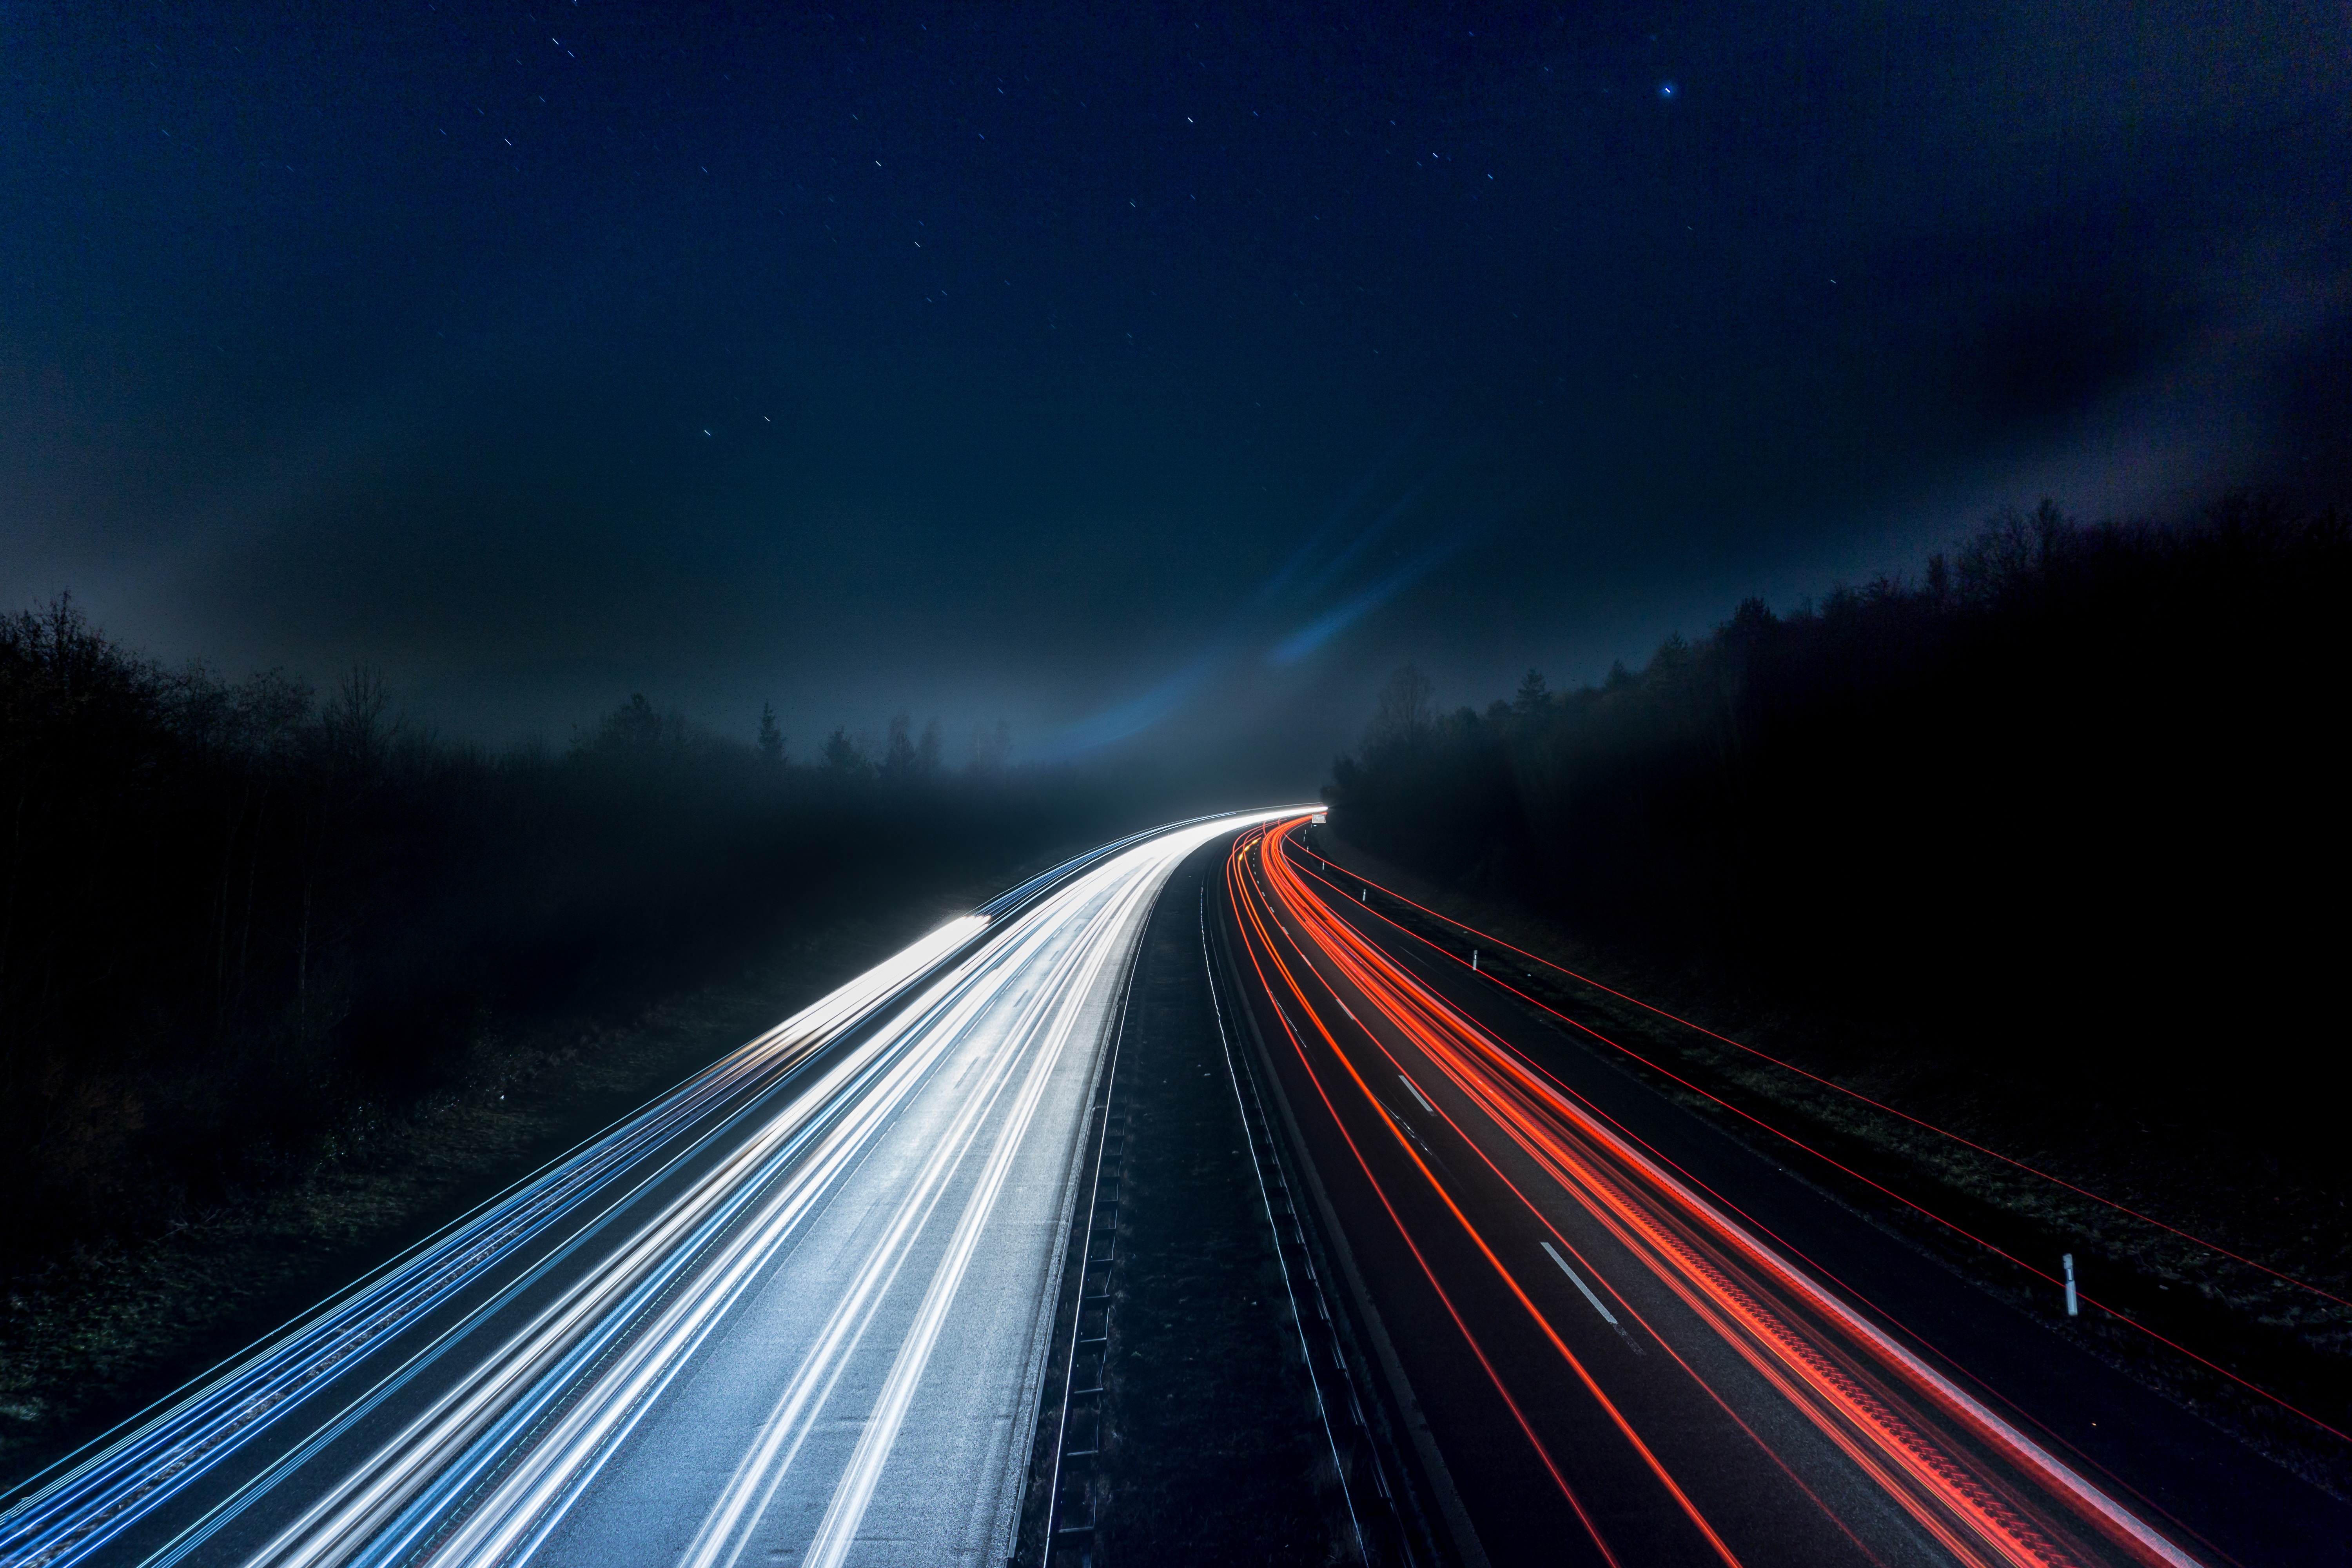
horizon, light, sky, road, white, bridge, traffic, night, highway, atmosphere, dark, dusk, transport, red, auto, darkness, speed, movement, lighting, light trail, long exposure, spotlight, lights, away, turbo, vehicles, taillights, night photograph, back light, rear mirror, tracer, lights track, brake lights